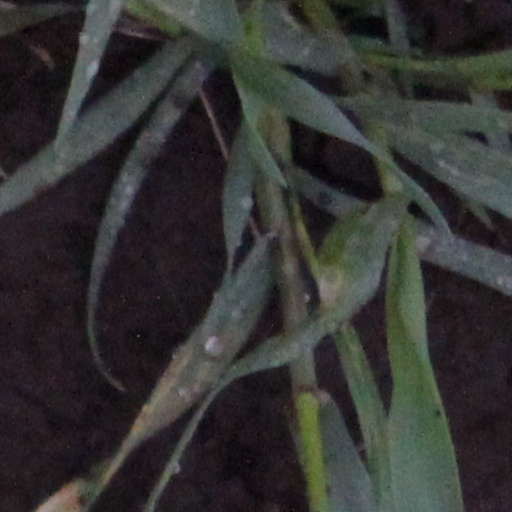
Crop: wheat